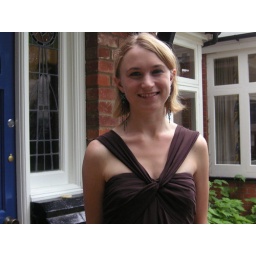
me in my dress outside my blue front door